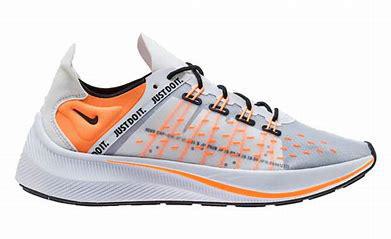
Brand: Nike
Model: Exp X14